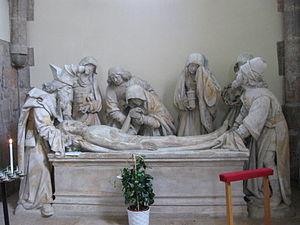
La Mise au Tombeau (groupe sculpté, XVI e siècle), église Saint-Martin de Malesherbes (département du Loiret , région Centre).
Le Maître de Coëtivy est un maître anonyme enlumineur et un peintre de panneaux actif dans la seconde moitié du XVᵉ siècle à Paris. Il doit son nom au premier manuscrit qui lui a été attribué, les Heures de Coëtivy. Il est généralement identifié à Colin d'Amiens, le fils probable d'André d'Ypres, alias le Maître de Dreux Budé.